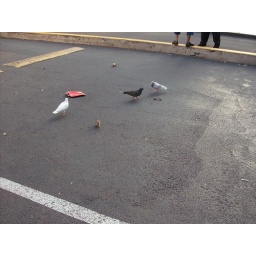
birds fighting over a chicken bone